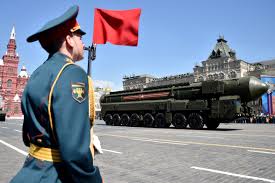
Label: Air Defense